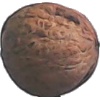
Label: Walnut 1